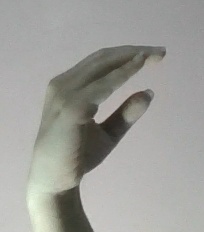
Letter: jeem